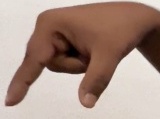
ASL sign: Q